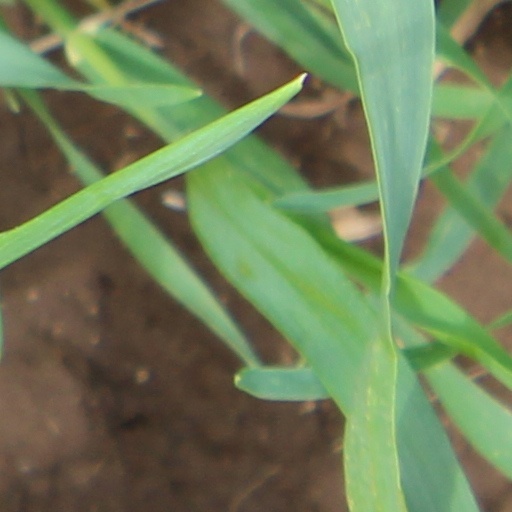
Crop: wheat